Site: brandenburg
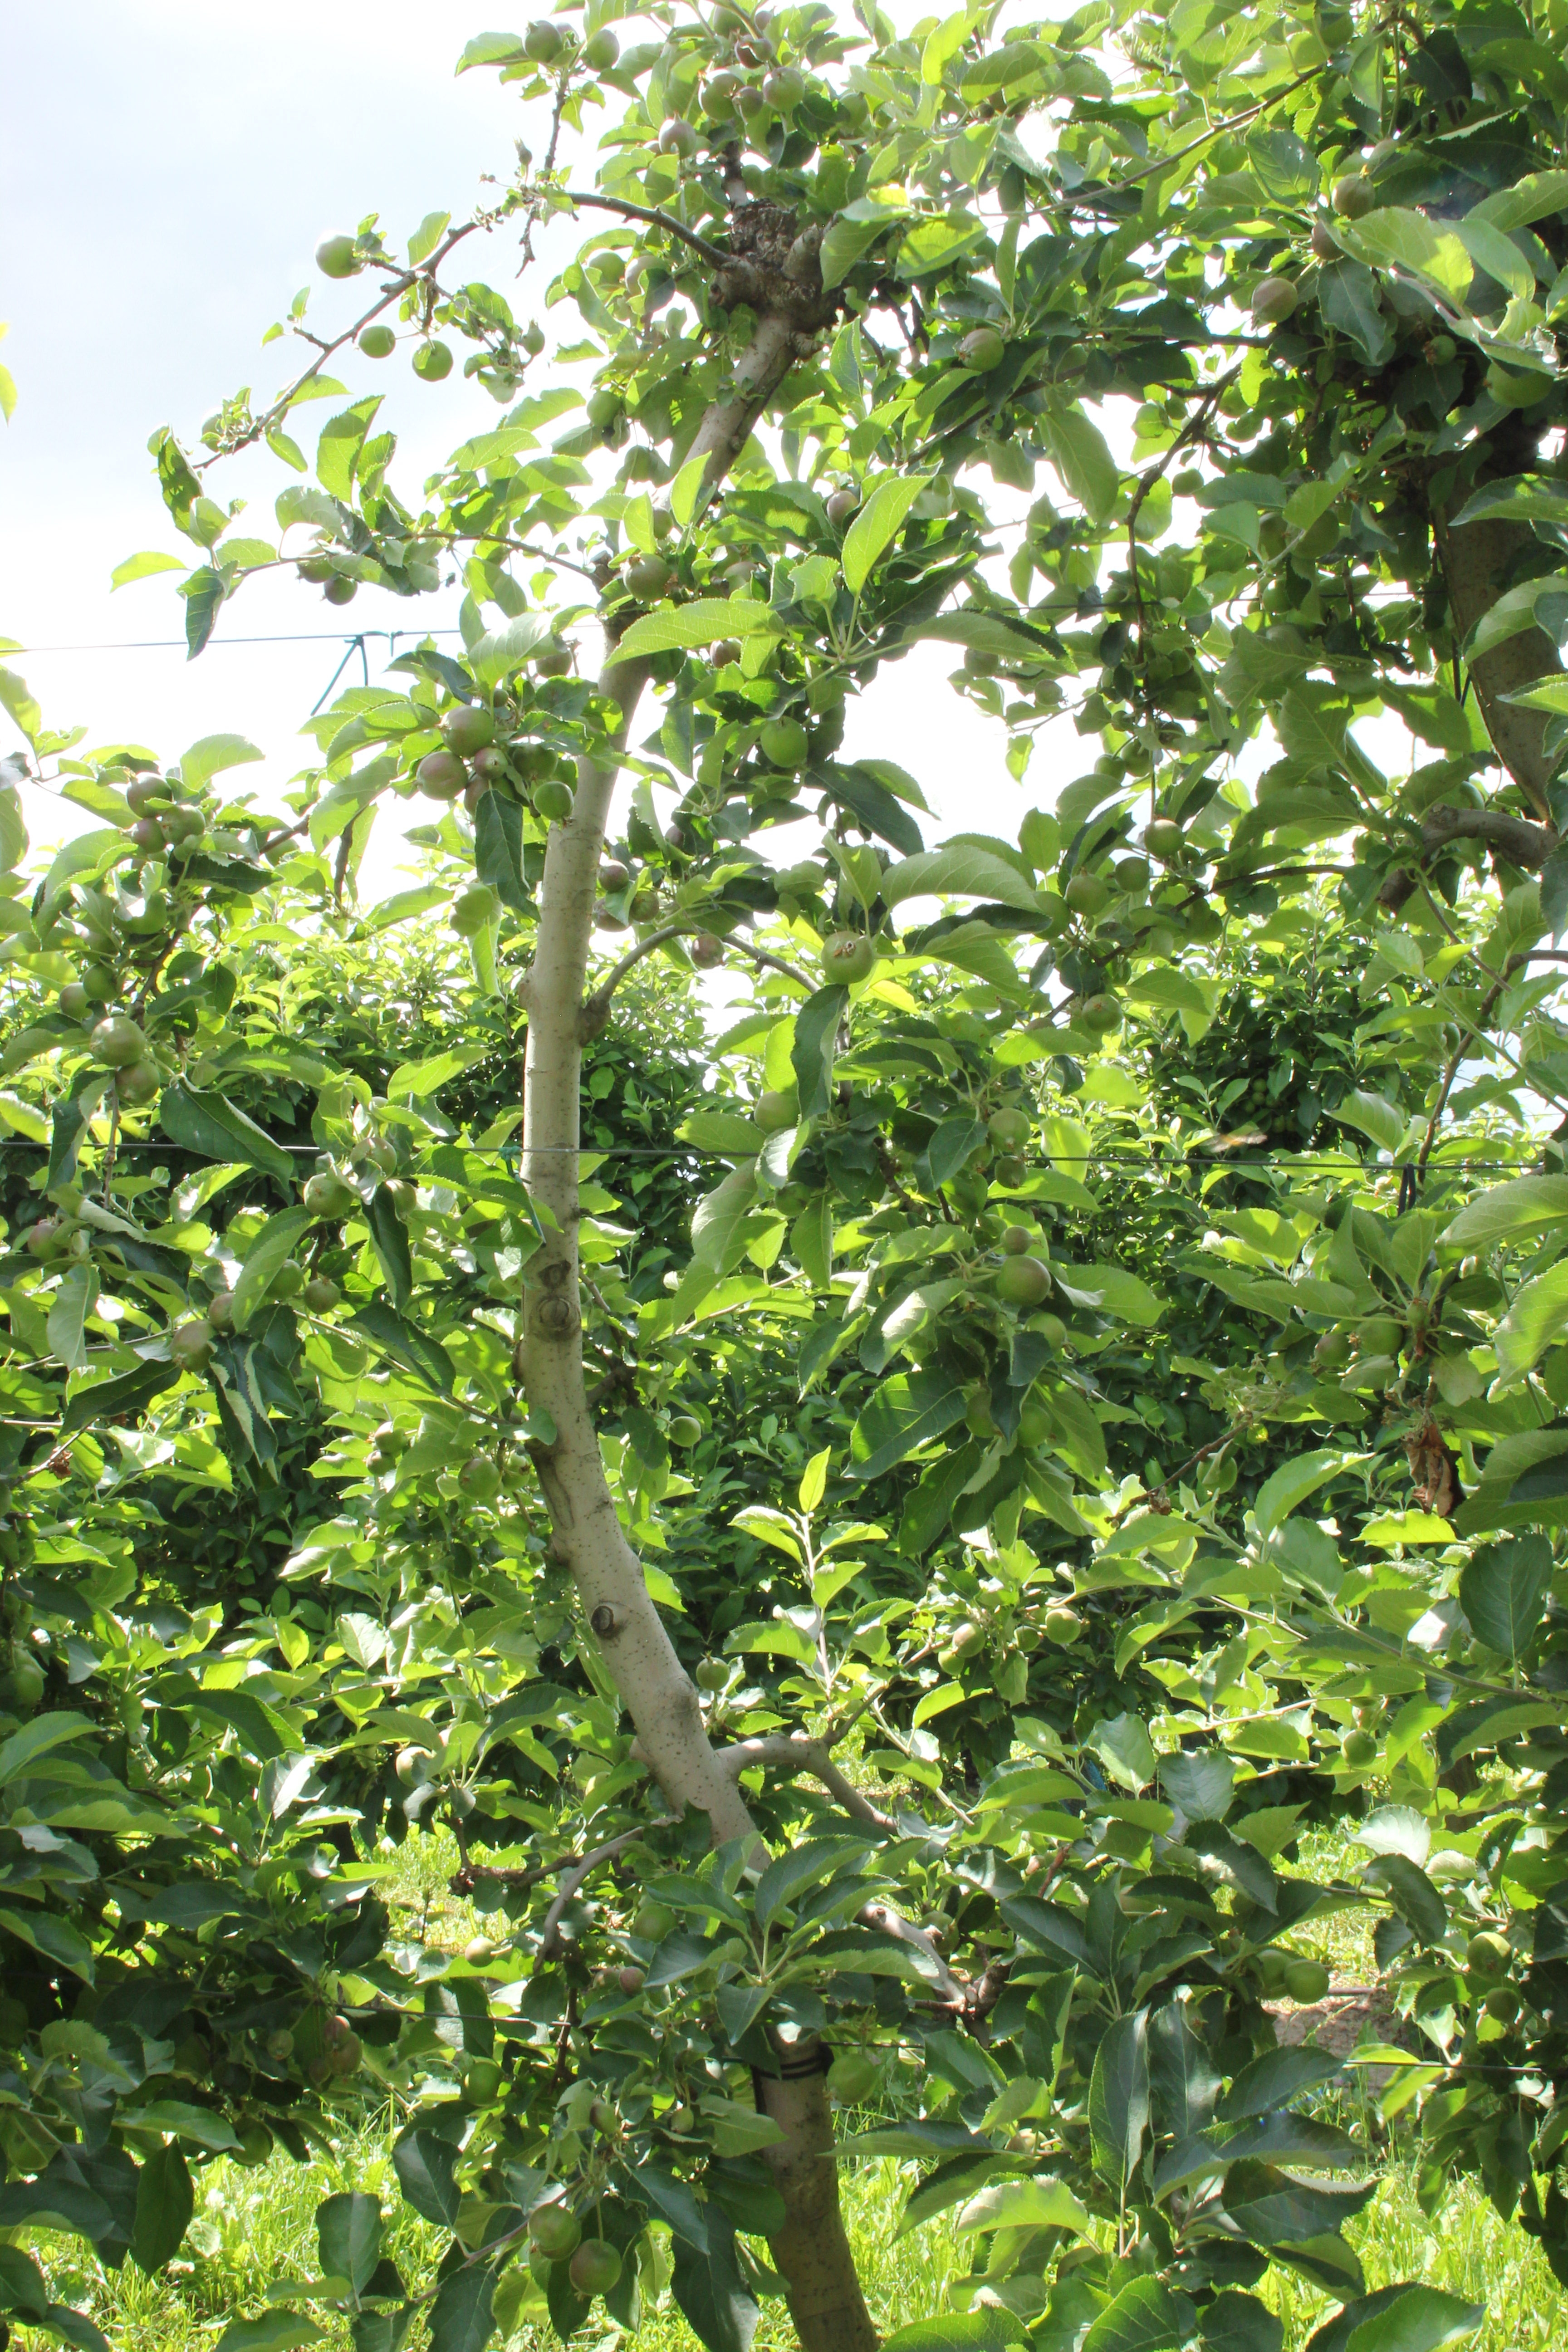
Growth stage (BBCH 73): Development of fruit